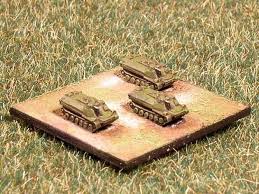
Label: MT_LB